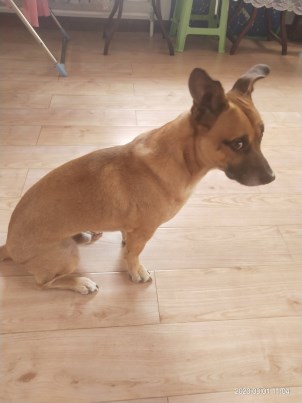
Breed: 3336-n000121-chinese_rural_dog